La Plaine-des-Palmistes

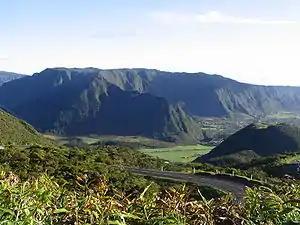

La Plaine-des-Palmistes has an oceanic climate (Köppen climate classification "Cfb"). The average annual temperature in La Plaine-des-Palmistes is . The average annual rainfall is with February as the wettest month. The temperatures are highest on average in February, at around , and lowest in August, at around . The highest temperature ever recorded in La Plaine-des-Palmistes was on 11 March 2015; the coldest temperature ever recorded was on 25 August 1963.